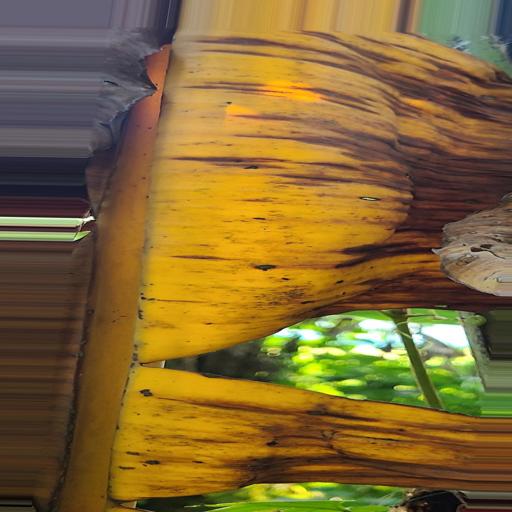
Label: panama_disease